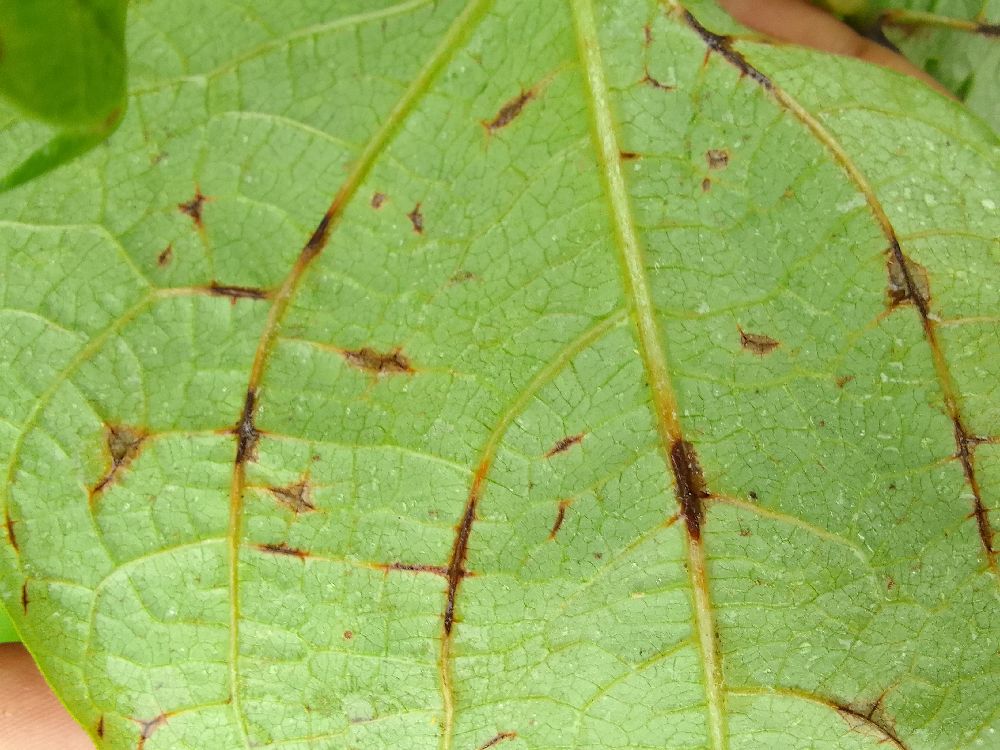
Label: anthracnose